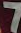
Number: 7